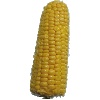
Label: Corn 1